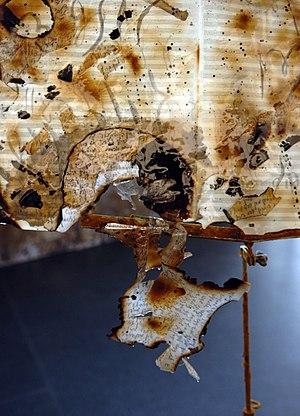
Kliclo est une artiste plasticienne vivant à Paris. Ses œuvres, dans le courant néo-expressionniste, traitent de mémoire par la trace, usant du reste, du résidu et du yiddish pour représenter l’absence et le silence.